Muar Municipal Council

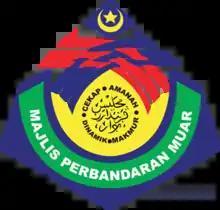
Former emblem of Muar Municipal Council.

Muar Municipal Council (abbreviated MPM) is a local authority which administrates Muar Town of Muar District, Johor, Malaysia. This agency is under Johor state government. MPM are responsible for public health and sanitation, waste removal and management, town planning, environmental protection and building control, social and economic development and general maintenance functions of urban infrastructure. The MPM main headquarters is located at Jalan Maharani, Bandar Maharani, Muar.